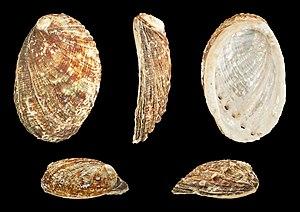
Haliotis diversicolor est une espèce de mollusques de la famille des Haliotididae.